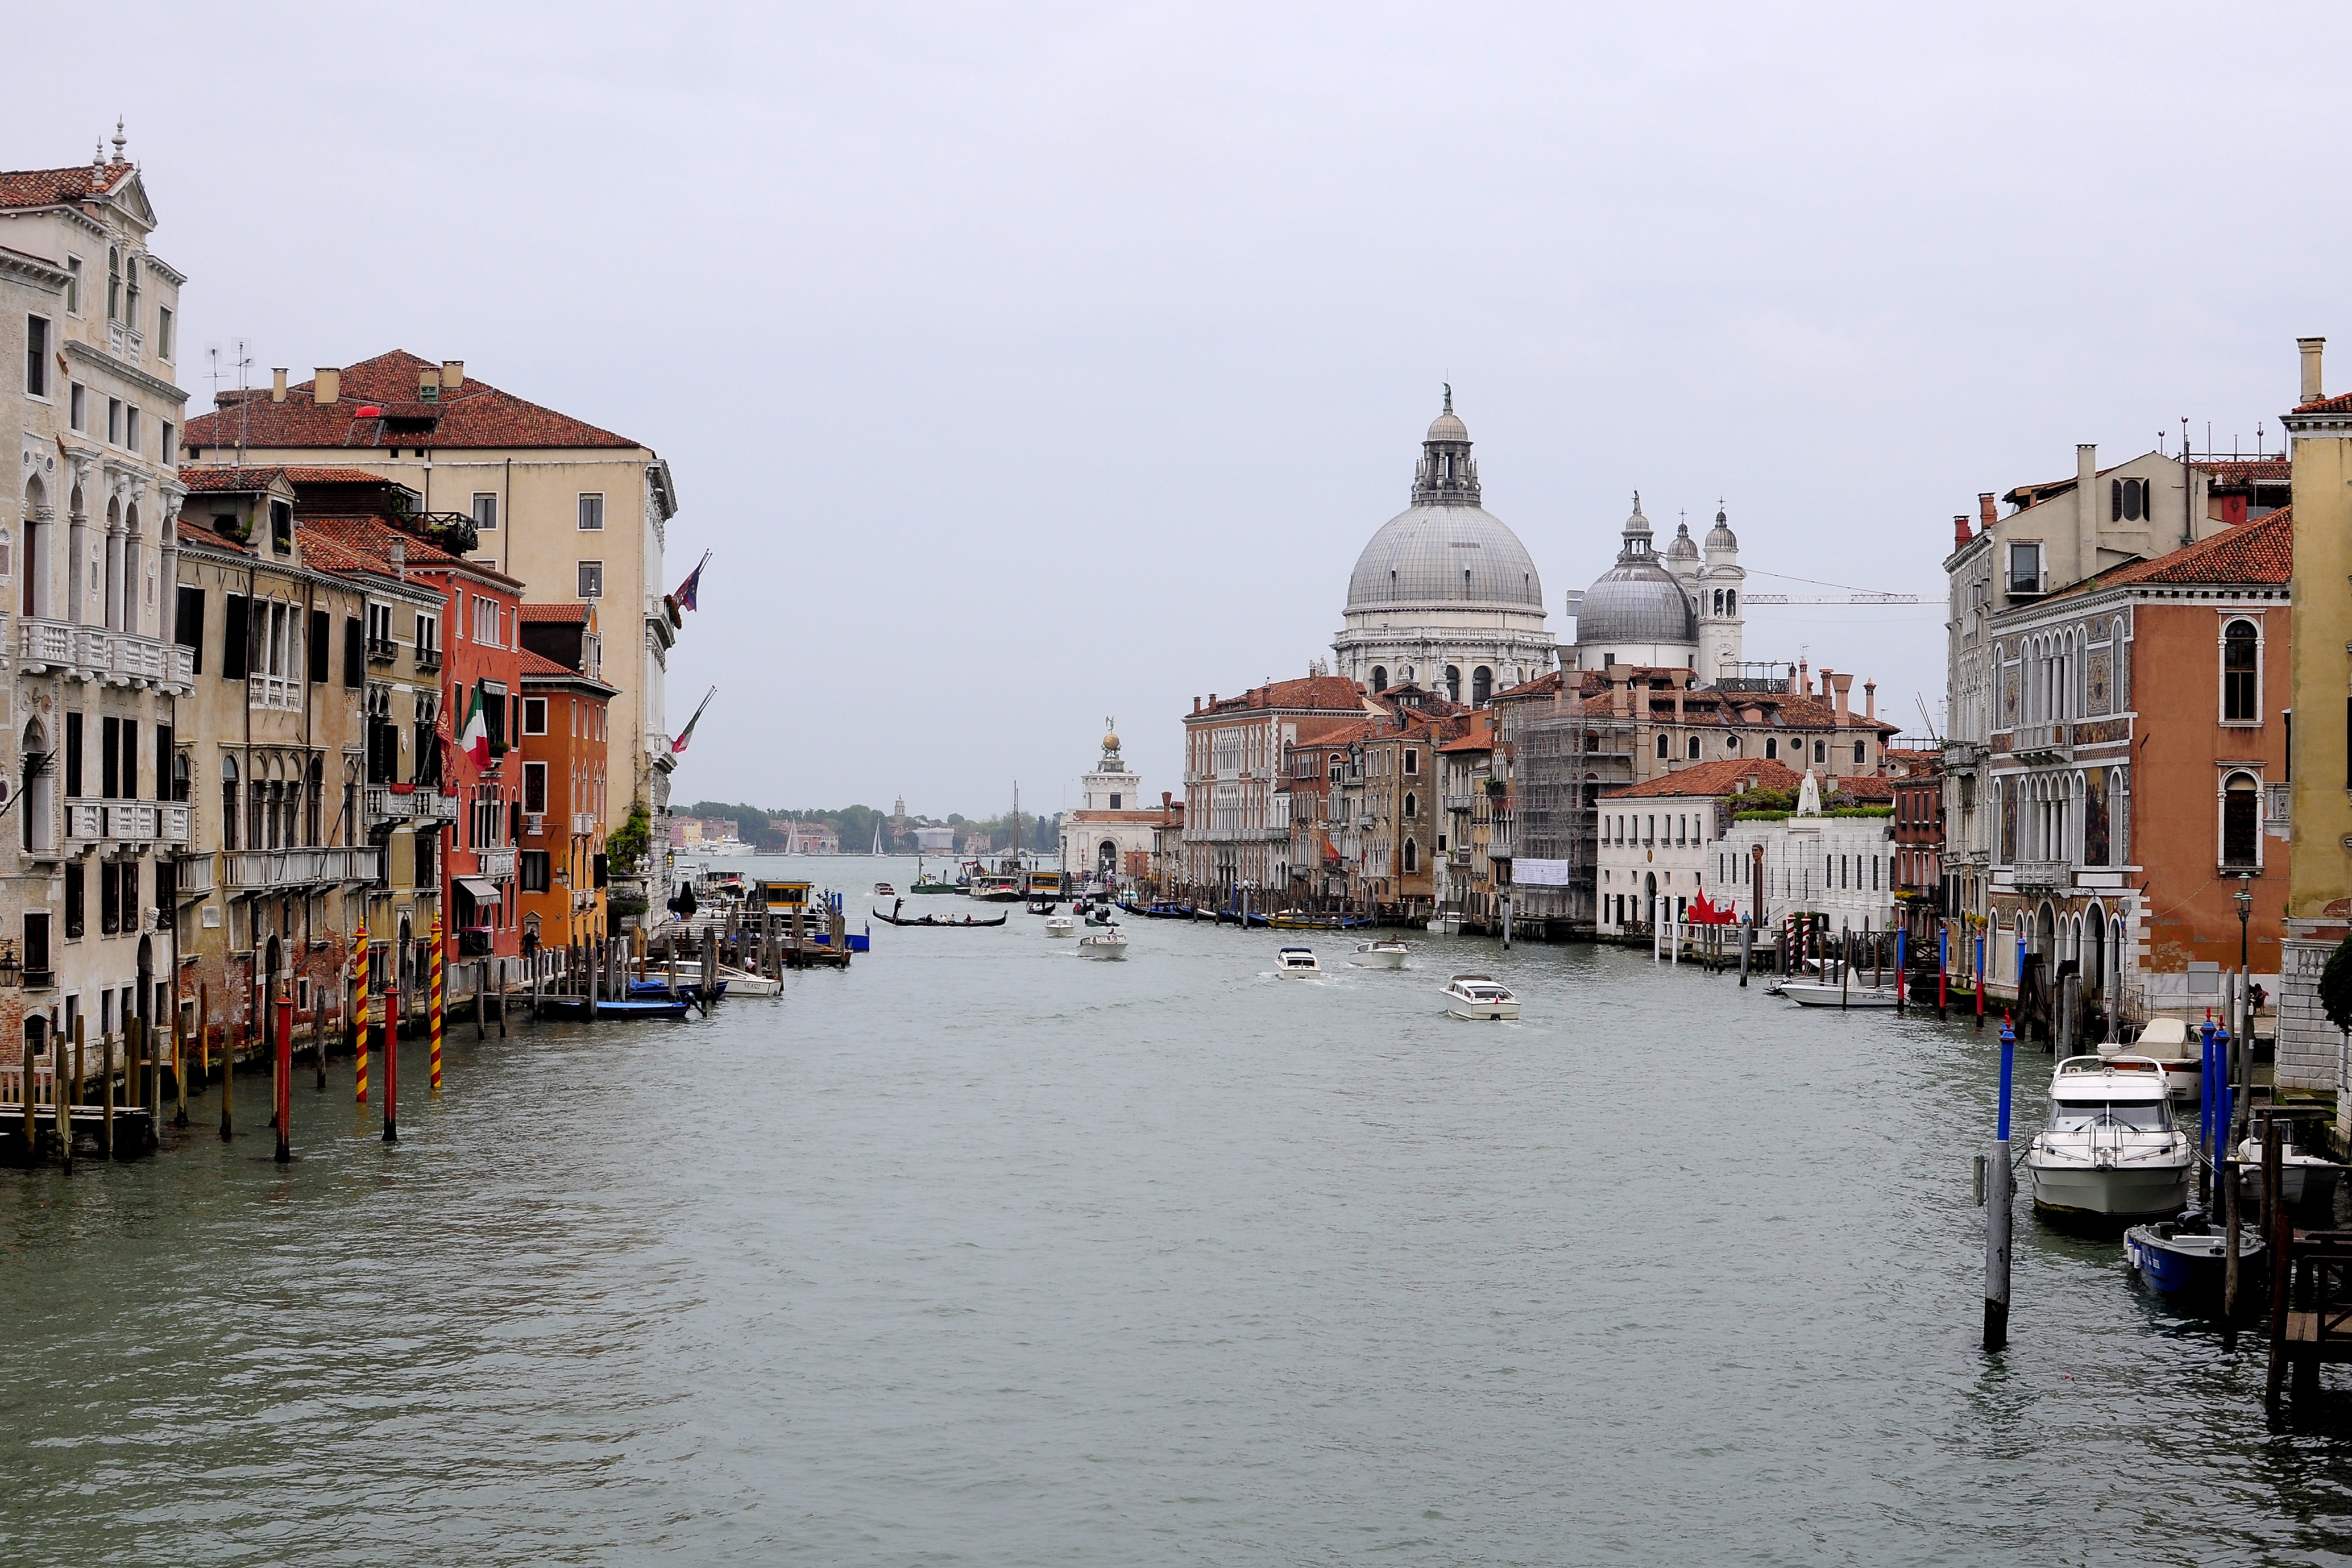
sea, boat, town, river, canal, cityscape, travel, vehicle, italy, harbor, venice, waterway, body of water, channel, landform, geographical feature